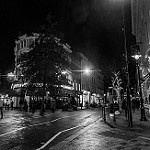
Label: B & W